Durr Al Najaf

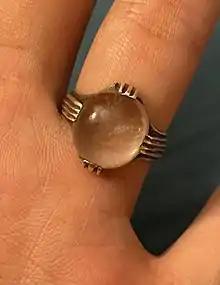
Durr al Najjaf ring worn with accordance to Hadith

Durr Al Najaf is a precious gemstone, one of many which hold special significance in Islamic culture. It is considered a sunnah to wear gemstone rings on specific fingers and ways. There are different interpretations relating to the way such rings are to be worn, one Hadith about Muhammad wearing a silver ring on his right hand which he used to put with the stone facing towards his palm. There is another Hadith stating that Muhammad wore his ring "on his small finger on his left hand" as mentioned in "Sahih Muslim", a book containing many Hadith referenced often by Muslim scholars. While there are disagreements on which hand such rings are to be worn, there are a few things the interpretation of Hadith states for certain. One is that such rings are to be worn with the stone facing the palm of the hand. Another is not to wear rings on the middle and index fingers, also as mentioned in "Sahih Muslim".